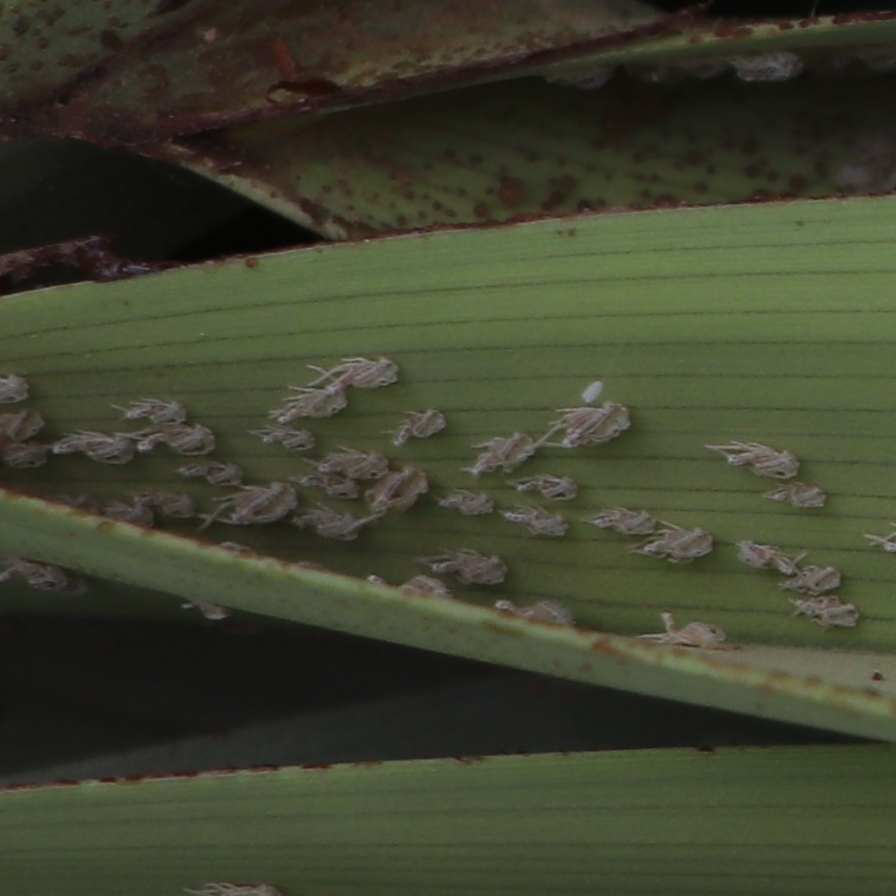
Label: Dubas